University of California

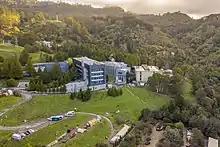
Lawrence Berkeley National Laboratory in the Berkeley Hills.

Davis, Los Angeles, Riverside, and Santa Barbara all followed Berkeley's example by aggregating the majority of arts, humanities, and science departments into a relatively large College of Letters and Science. Therefore, at Berkeley, Davis, Los Angeles, and Santa Barbara, their respective College of Letters and Science is by far the single largest academic unit on each campus. The College of Letters and Science at Los Angeles is the largest academic unit in the entire UC system. Riverside later separated the natural sciences and kept only social sciences grouped with arts and humanities, an example followed by Merced at its founding (although Merced organizes its departments into schools and not colleges).